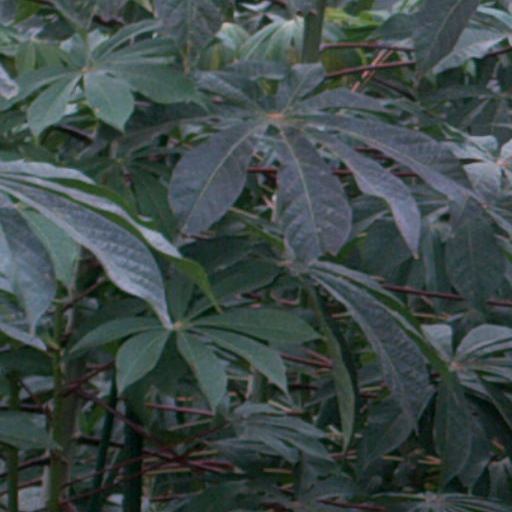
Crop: cassava